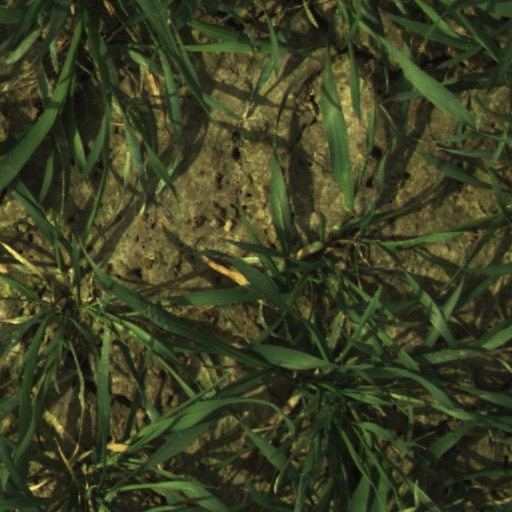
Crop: wheat